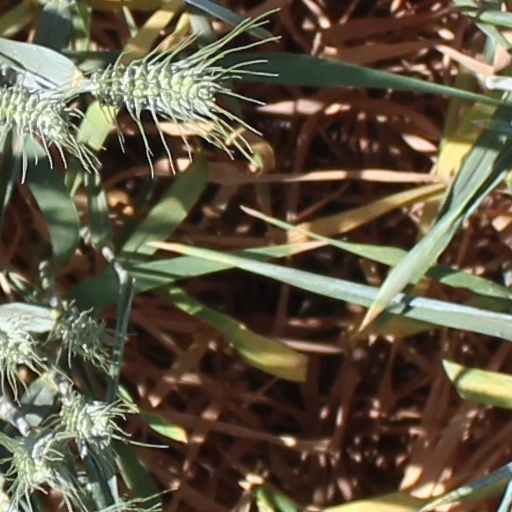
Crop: wheat